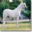
Label: horse